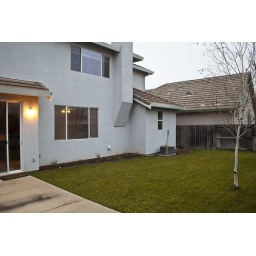
Back (the patio door to the right opens into the kitchen). The windows on the top floor are in the master bedroom